Dandie Dinmont Terrier

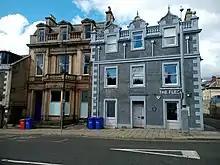
The Fleece Hotel in Selkirk with plaque noting the club's formation there

The Kennel Club formed in 1873 and, at the Fleece Hotel at Selkirk, Scottish Borders on 17 November 1875, the Dandie Dinmont Terrier Club (DDTC) was formed, becoming the third oldest breed club for dogs in the world. Lord Melgund was the society's first president, while E Bradshaw Smith was the first vice president. Breeders Hugh Dalziel and William Stachen were also involved in the formation of the club. The breed standard was created by William Wardlaw Reid, another founding member of the club, with it was agreed to a year later at another meeting of the club. A club show was held for the first time in Carlisle in 1877. Shows after this were held in conjunction with other clubs on a yearly basis until 1928 when it moved to the Market Hall in Carlisle, where with the exception of during the Second World War, the shows continued to be held until 1982. Shows continued to be held in the general area until 2001 when they moved south to Cheshire and Lancashire.